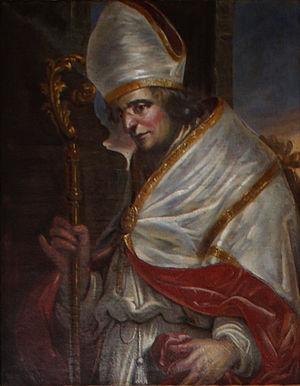
Frédéric de Montalban, mort le 8 décembre 1282 à Längenfeld en Autriche, fut de 1279 à 1282 le 28ᵉ évêque de Freising et 1ᵉʳ Comte de l'Ötztal.